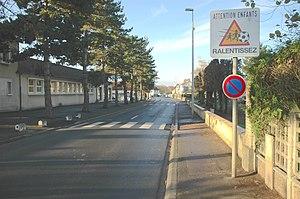
L'entrée Est de Saint Martin-de-Fontenay
Saint-Martin-de-Fontenay est une commune française, située dans le département du Calvados en région Normandie, peuplée de 2 560 habitants.